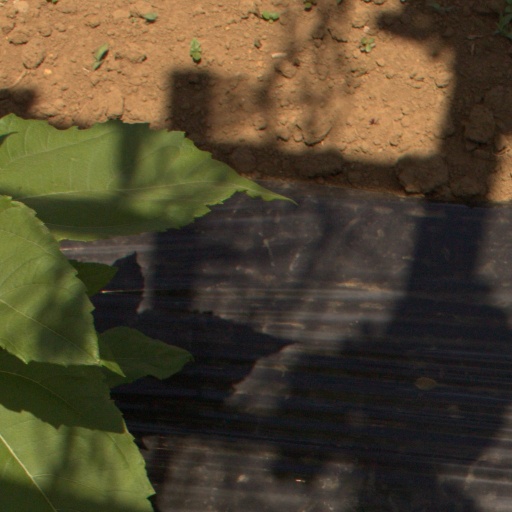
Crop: Jerusalem artichoke